George S. Greene

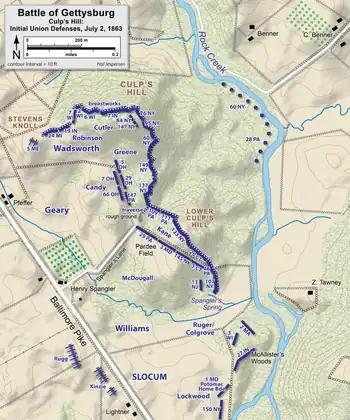
Culp's Hill defenses, afternoon, July 2

On April 28, 1862, Greene was appointed brigadier general of volunteers and served on the staff of Maj. Gen. Nathaniel Banks in the Shenandoah Valley campaign against Stonewall Jackson. At age 61, Greene was one of the oldest generals in the Union army and his troops took to calling him "Old Man" or "Pap" Greene. (There were actually 17 general officers in the Civil War older than Greene.) However, his age did not keep him from being one of the most aggressive commanders in the army. He commanded the 3rd Brigade, 2nd Division, II Corps, of the Army of Virginia at the Battle of Cedar Mountain during the Northern Virginia Campaign. Attacked by a Confederate force three times the size of his own, Greene and his men refused to give ground, holding out until the neighboring Union units were forced to withdraw. His division commander, Brig. Gen. John W. Geary, received a severe wound during the action and Greene took command of the division temporarily.